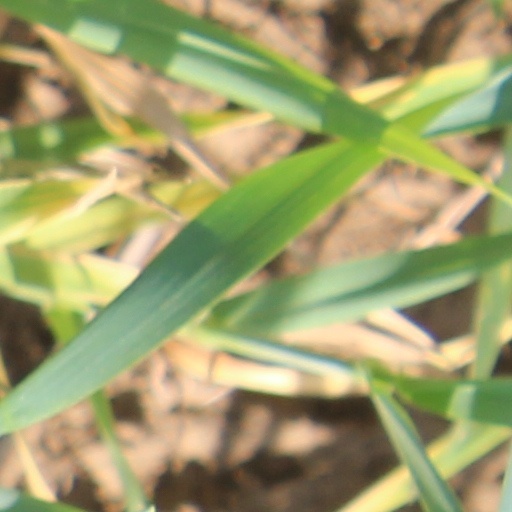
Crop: wheat